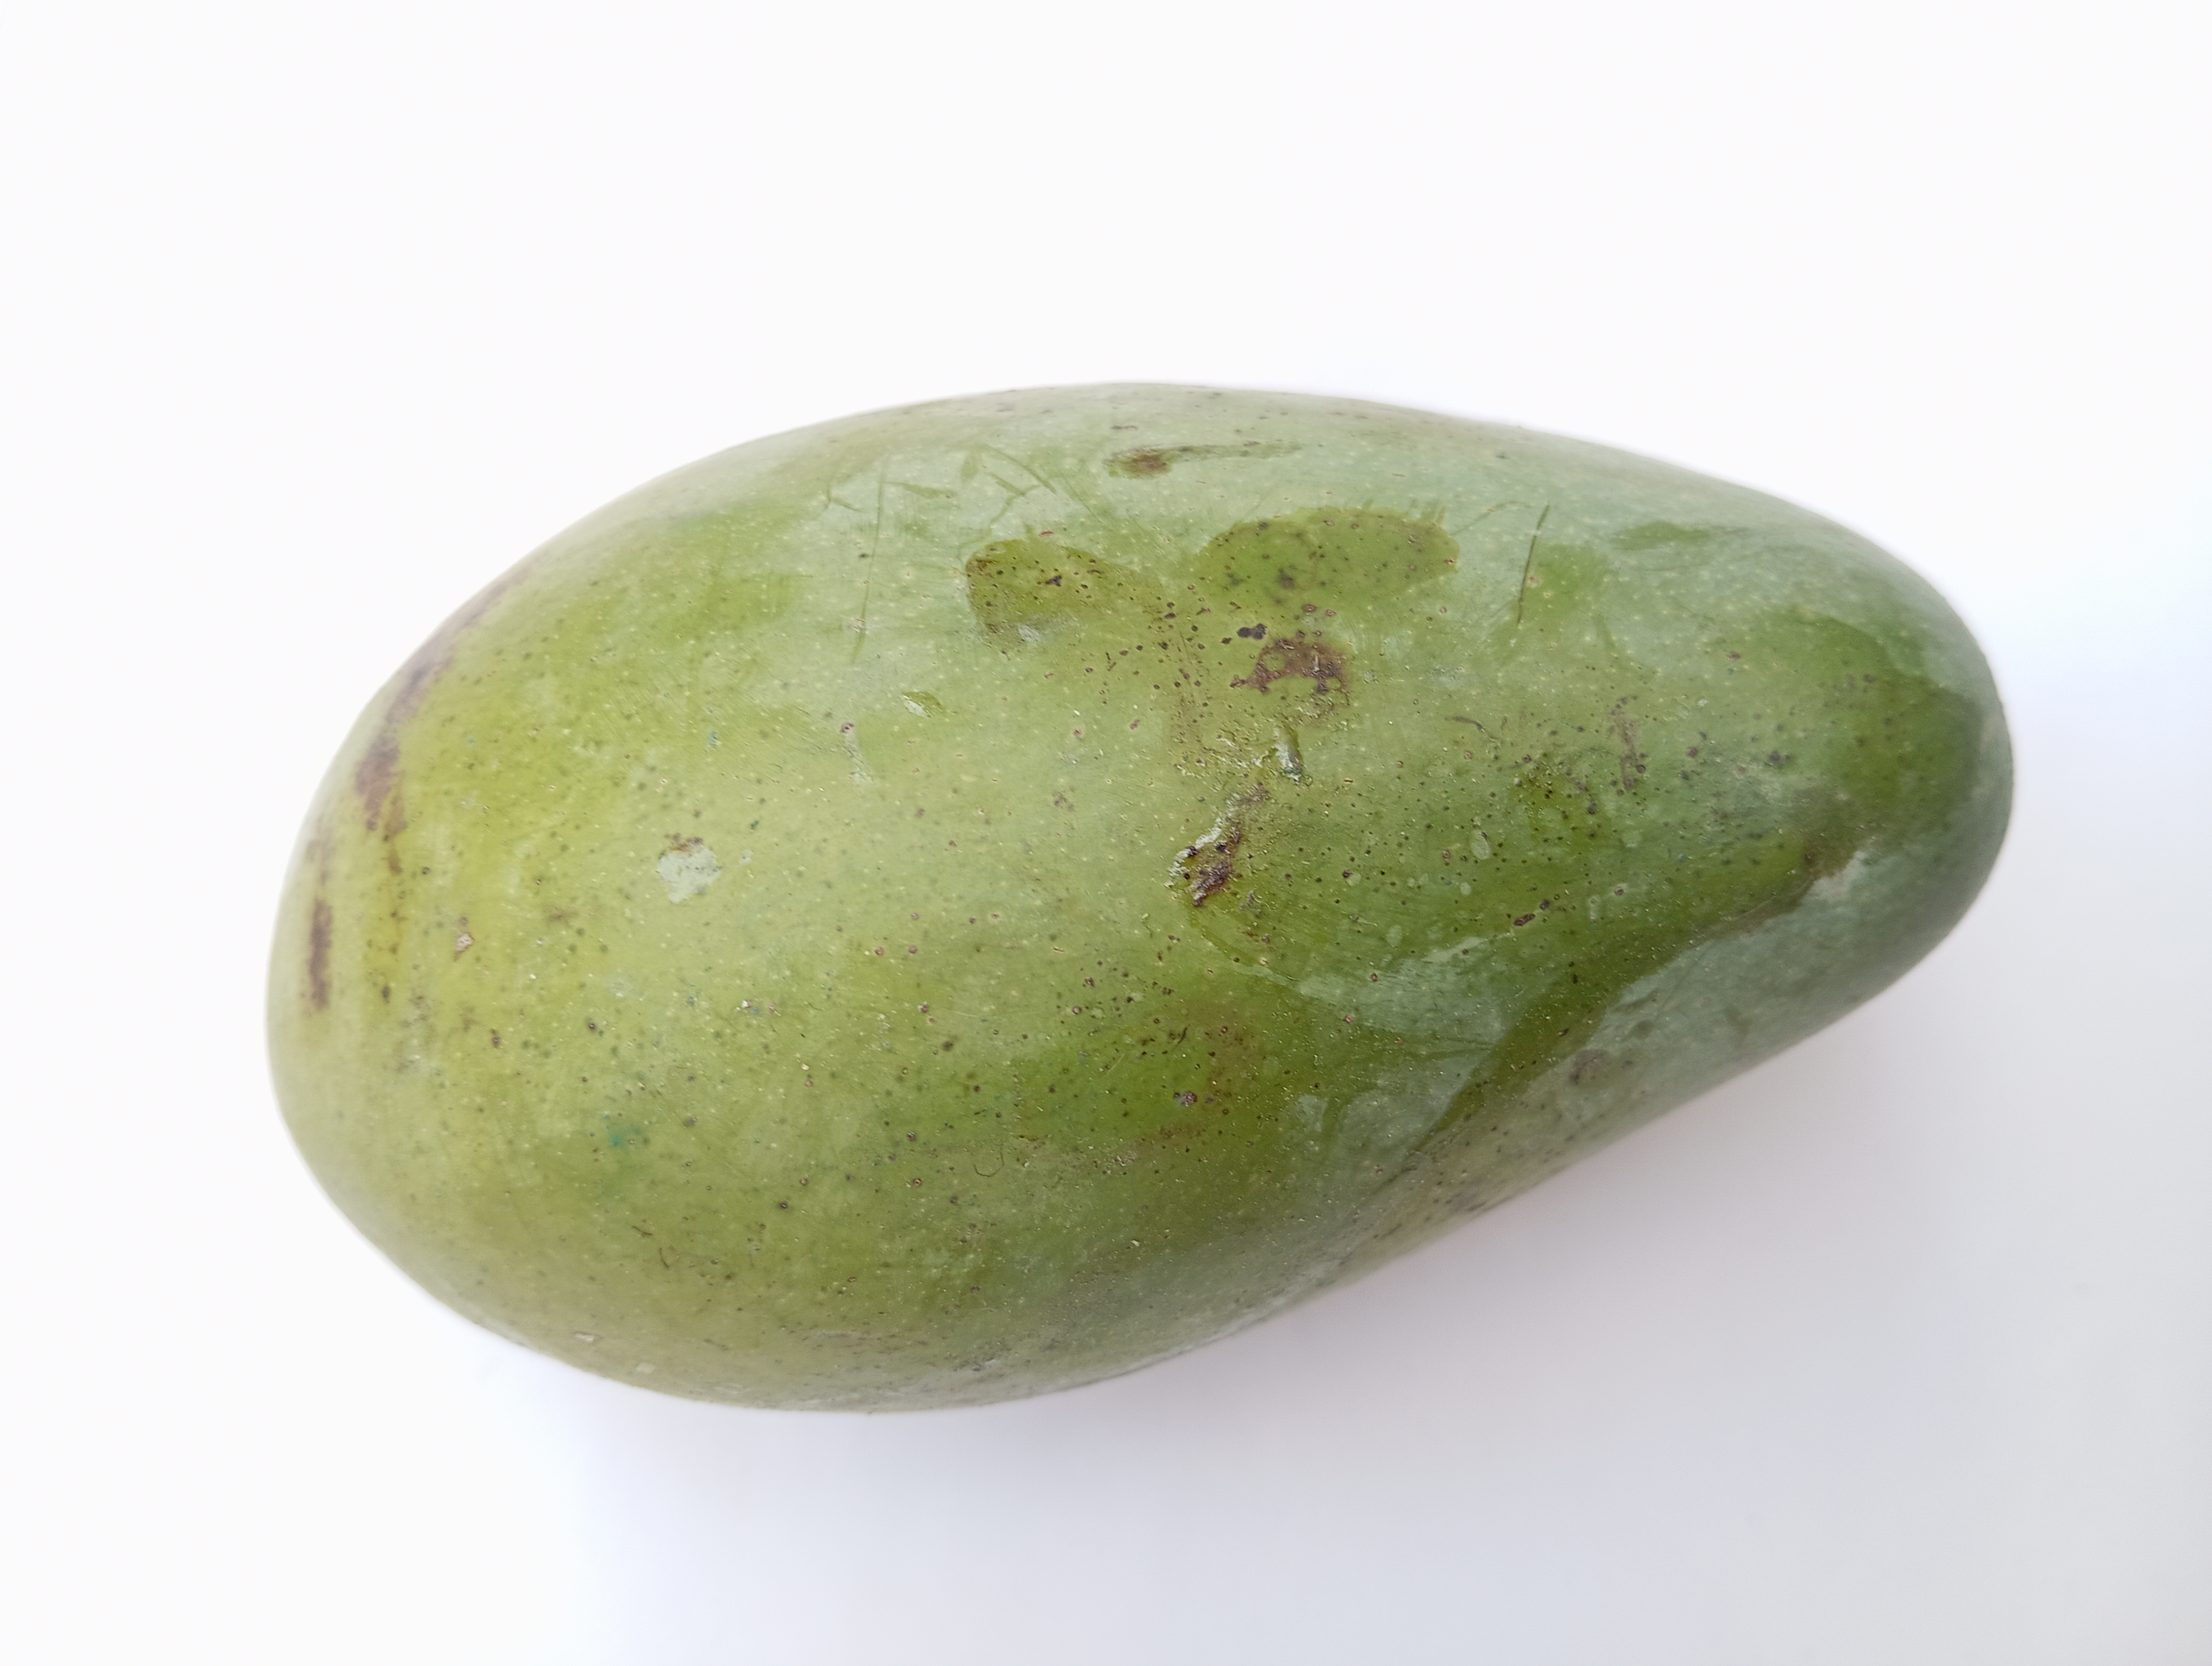
Mango variety: Amrapali